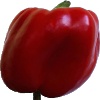
Label: Pepper Red 1